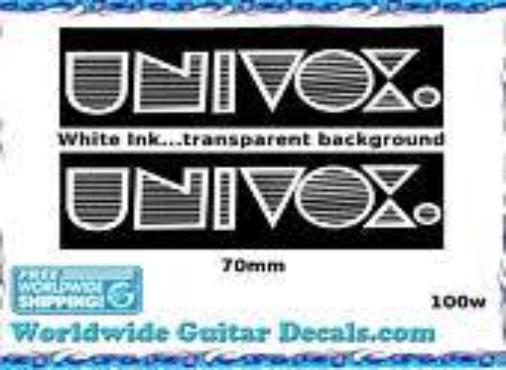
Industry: Electronic